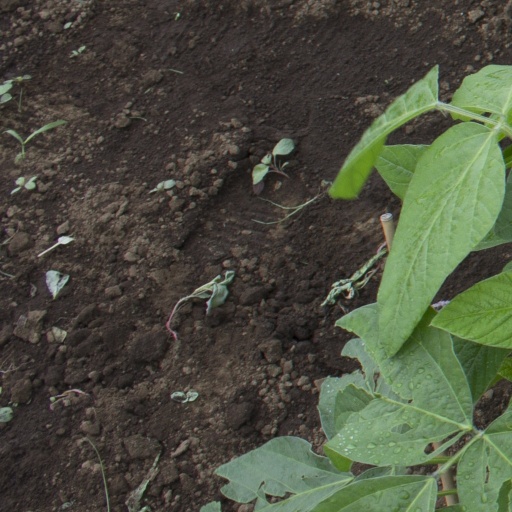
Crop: soybean